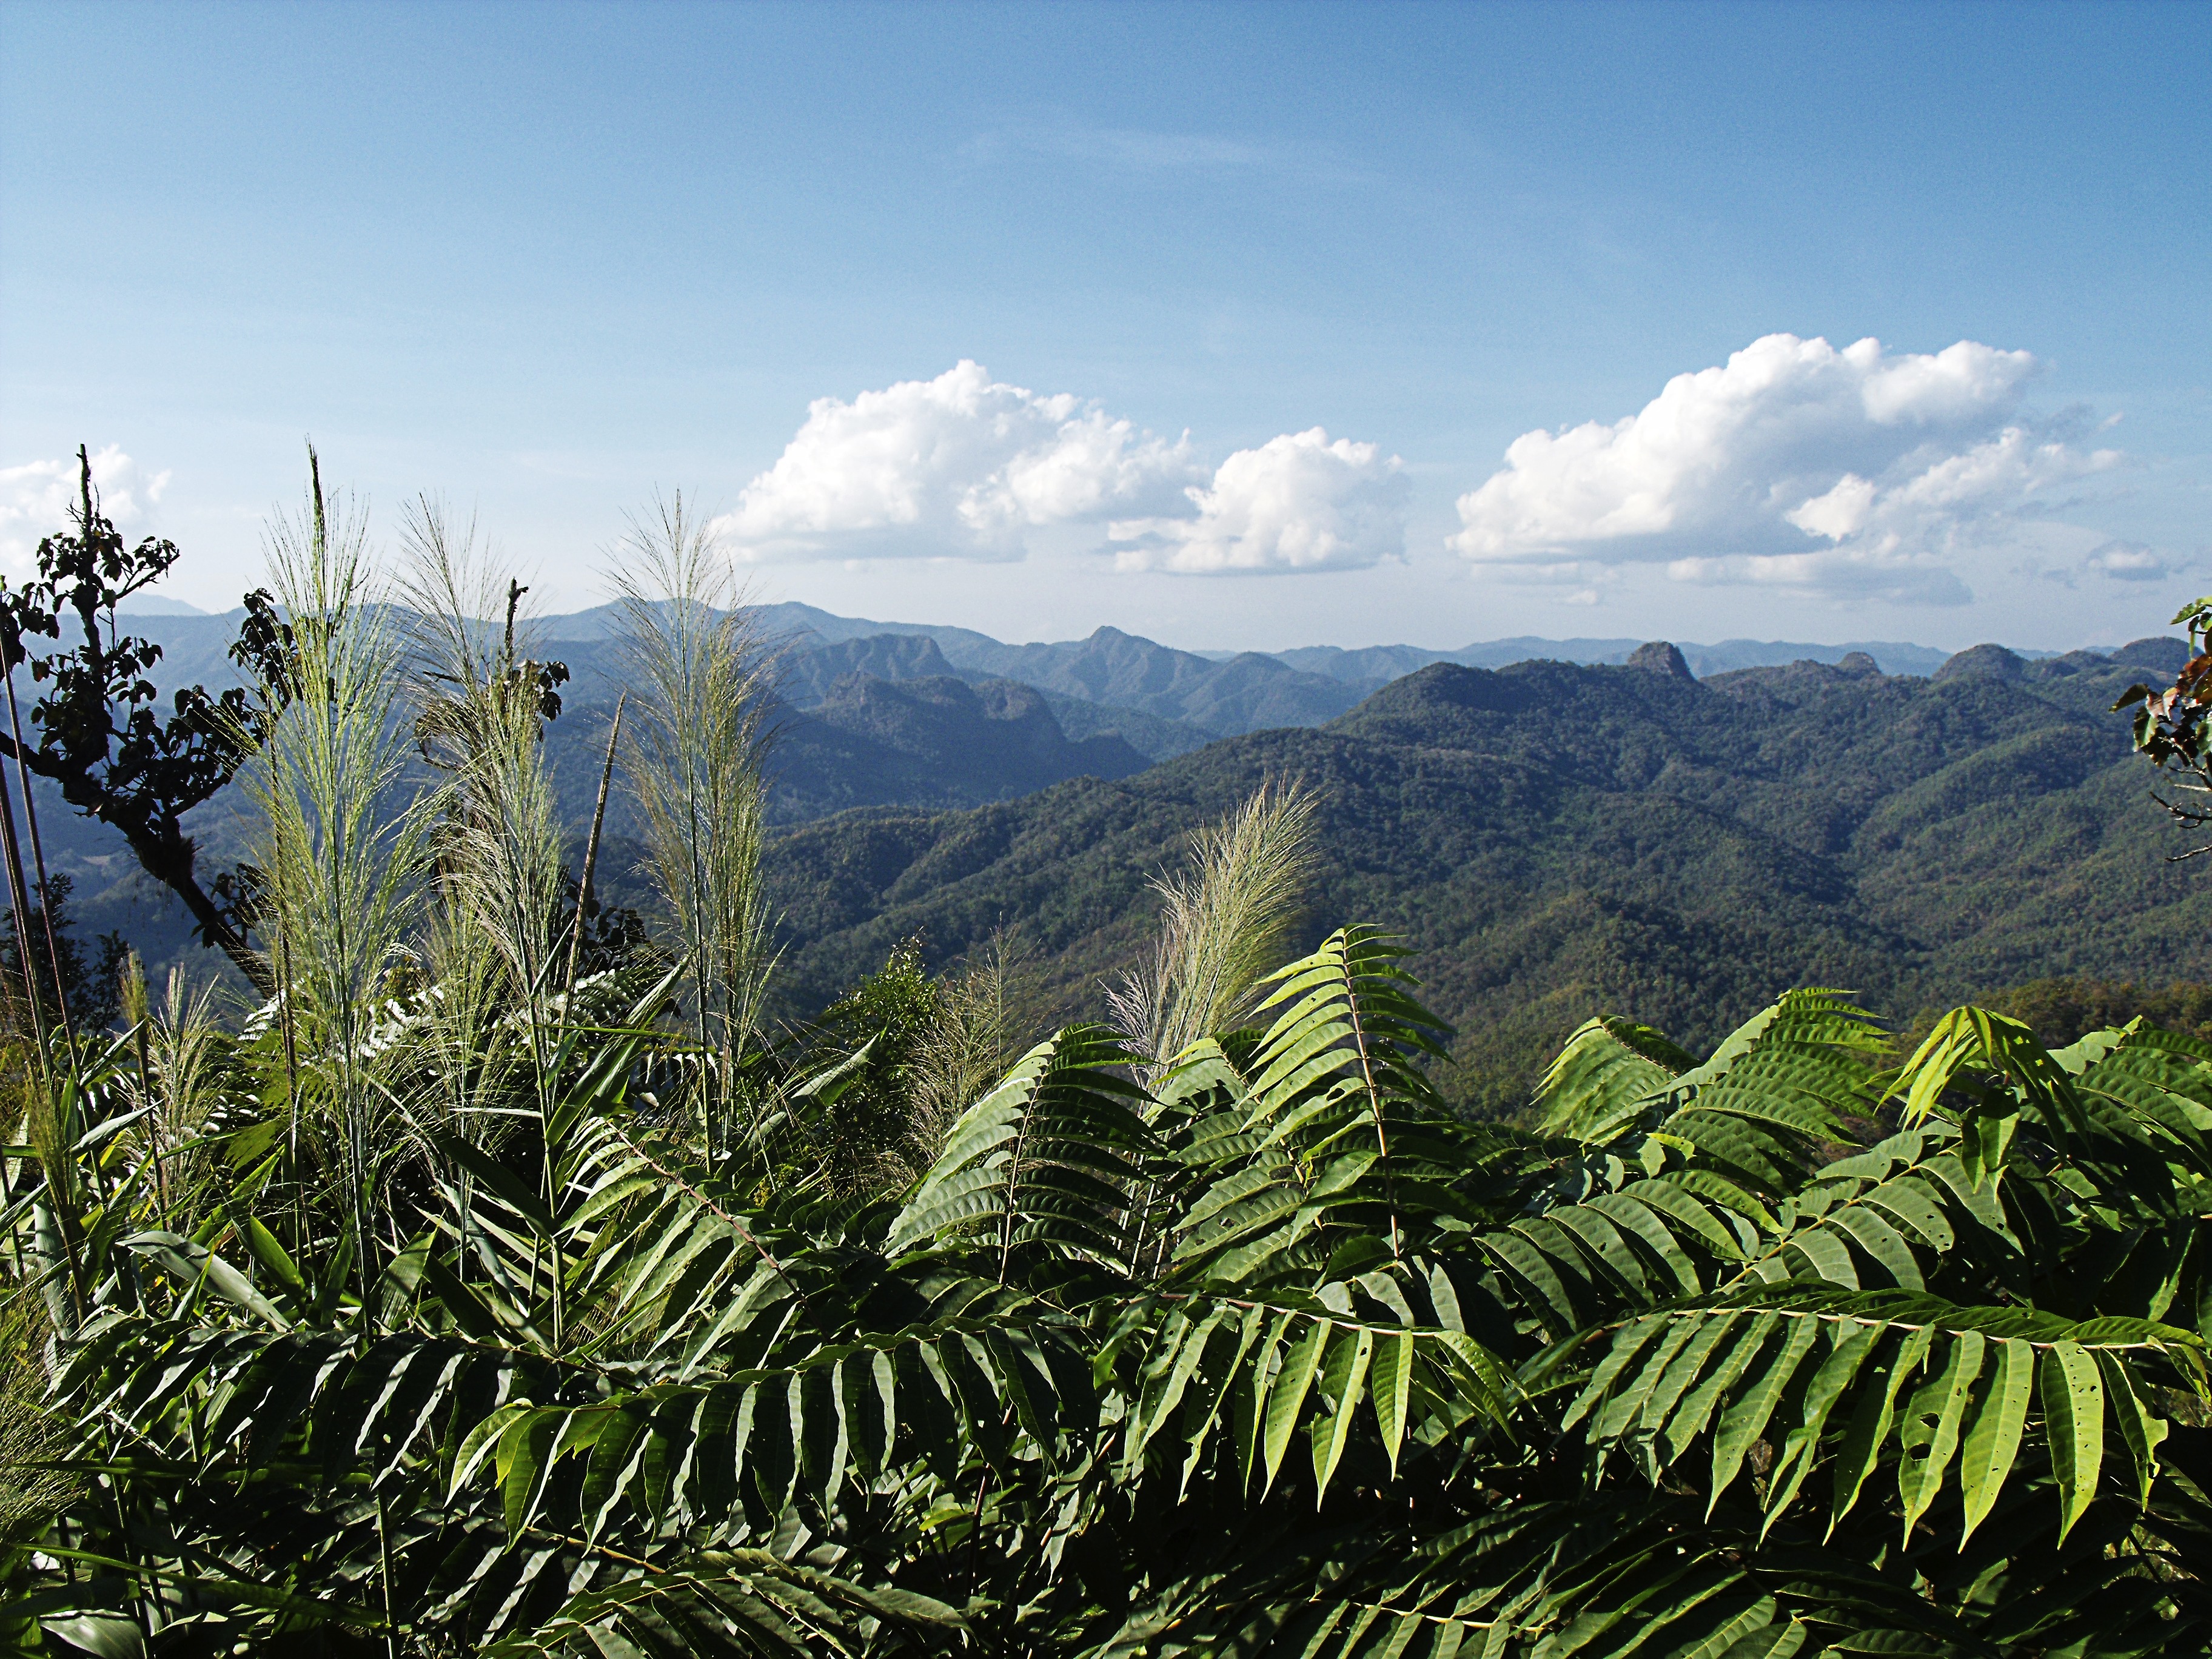
landscape, tree, nature, forest, mountain, plant, sky, hill, flower, mountain range, jungle, agriculture, ridge, thailand, clouds, mountains, vegetation, plantation, habitat, ecosystem, good view, natural environment, woody plant, mountainous landforms, land plant, arecales